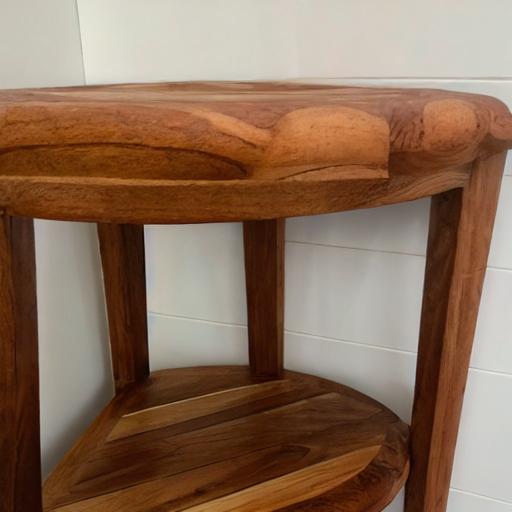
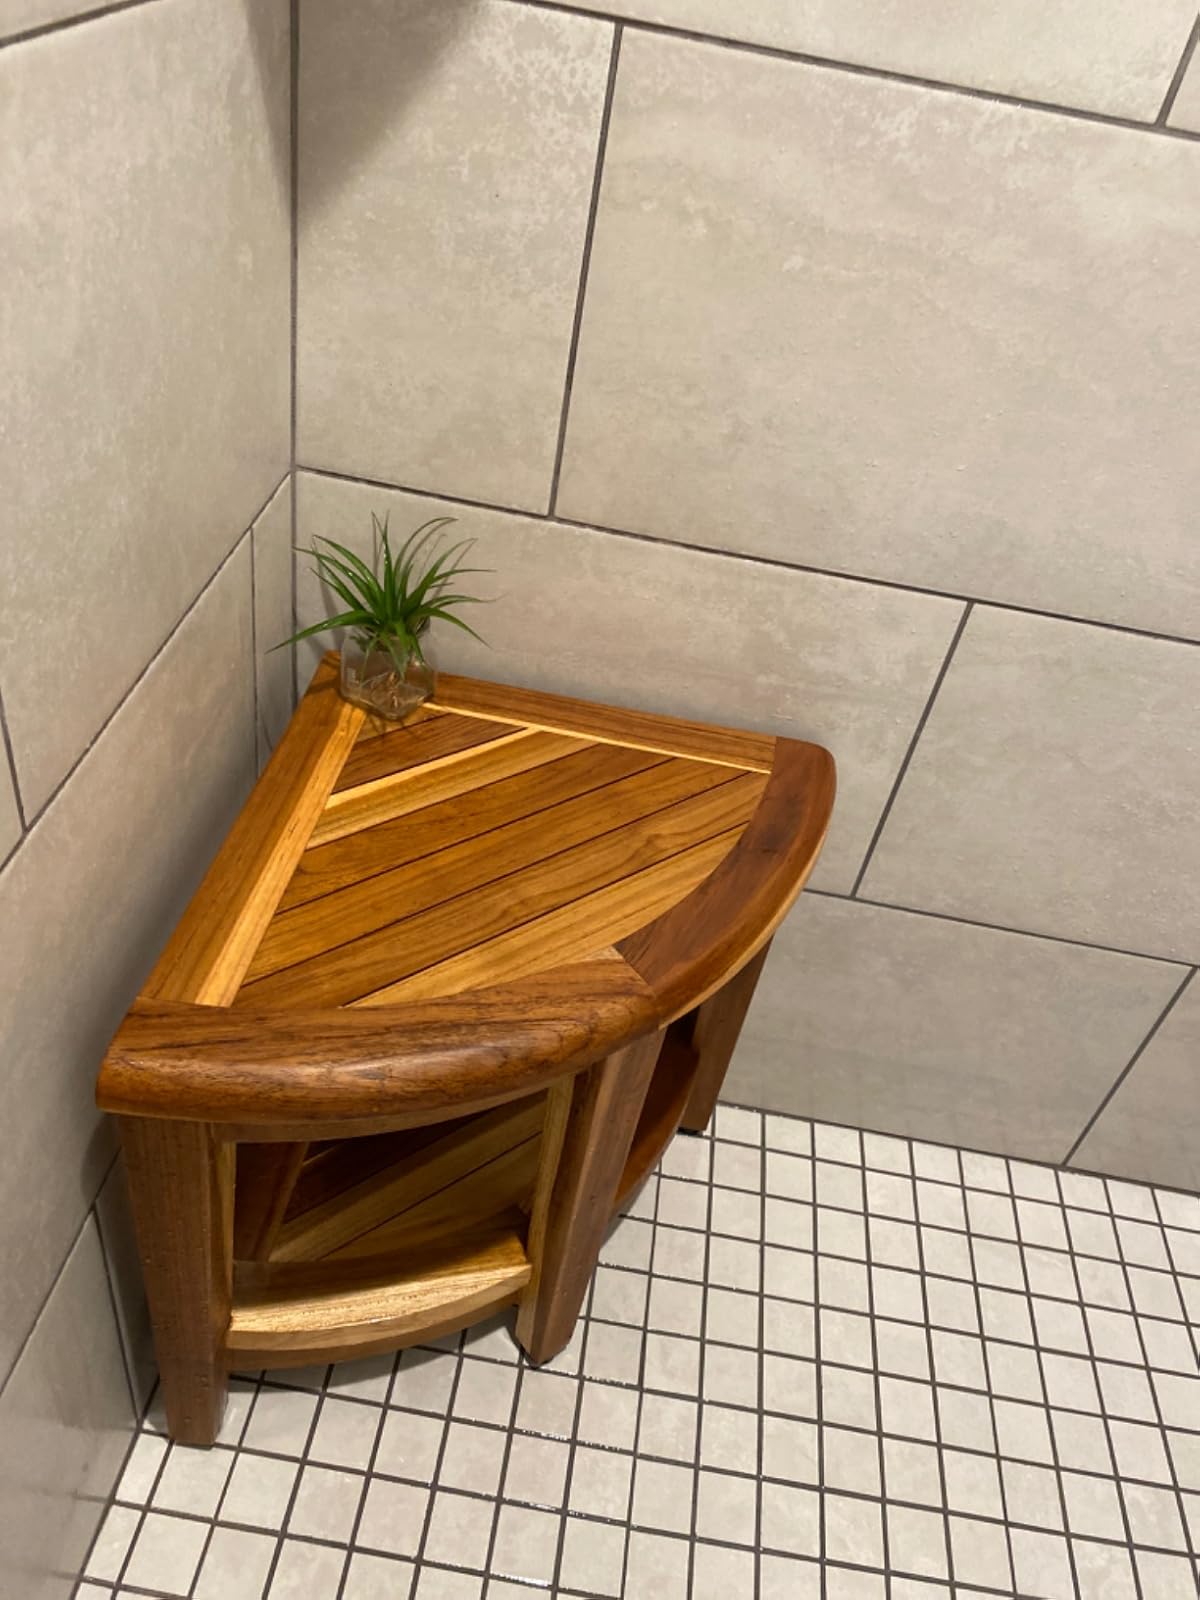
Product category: stool
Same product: no